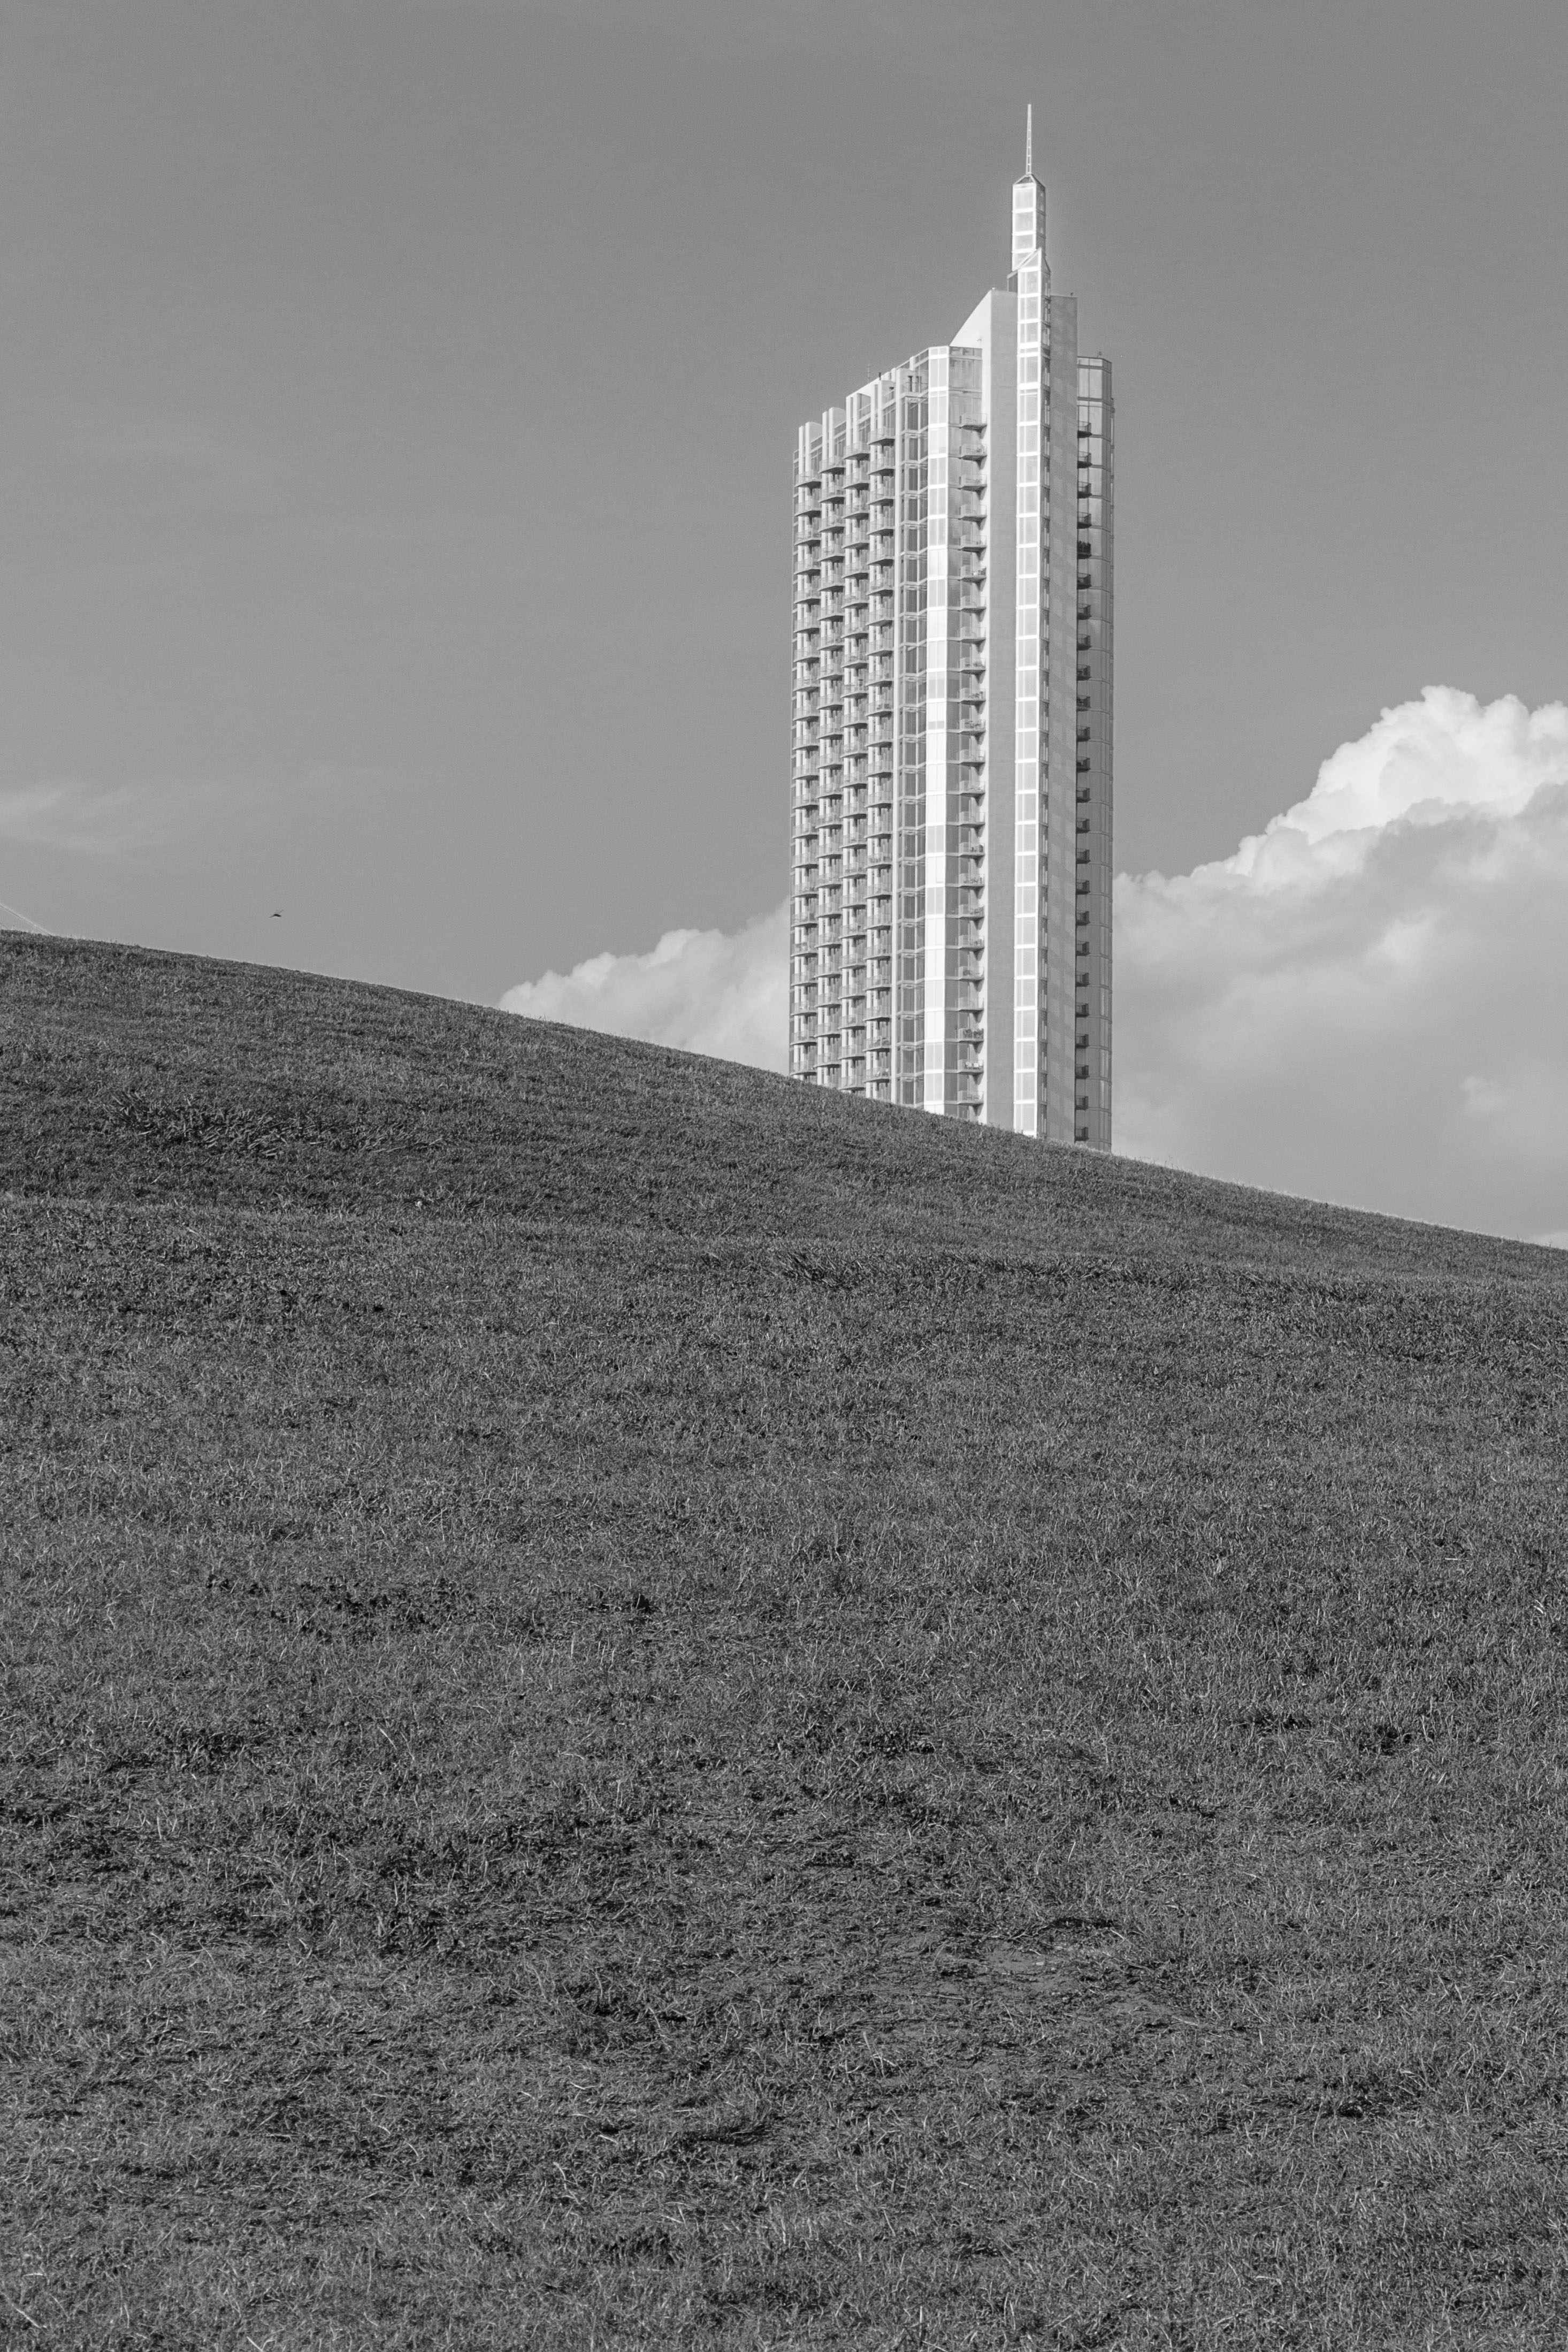
horizon, black and white, sky, white, skyline, photography, skyscraper, tower, landmark, monochrome, tower block, shape, monochrome photography, atmospheric phenomenon